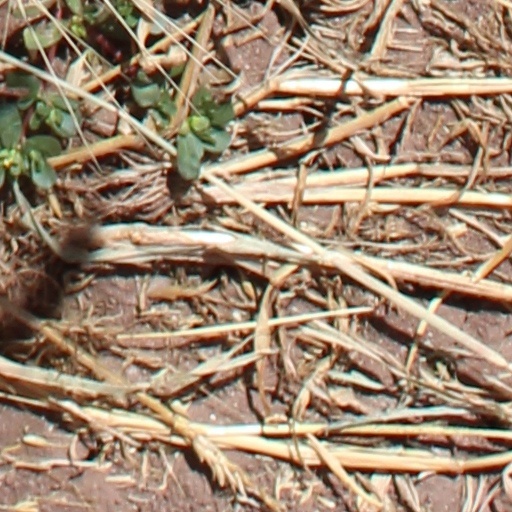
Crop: wheat